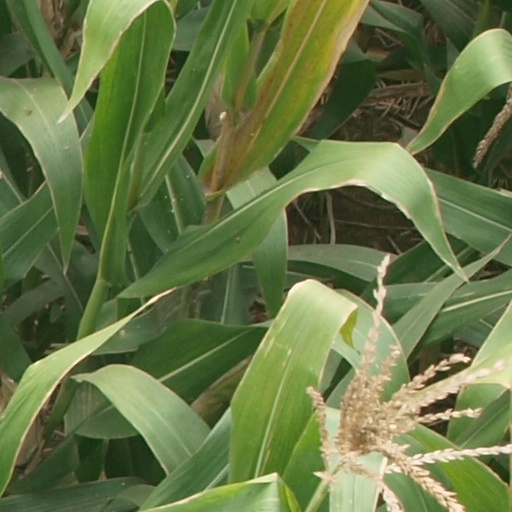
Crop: maize; corn